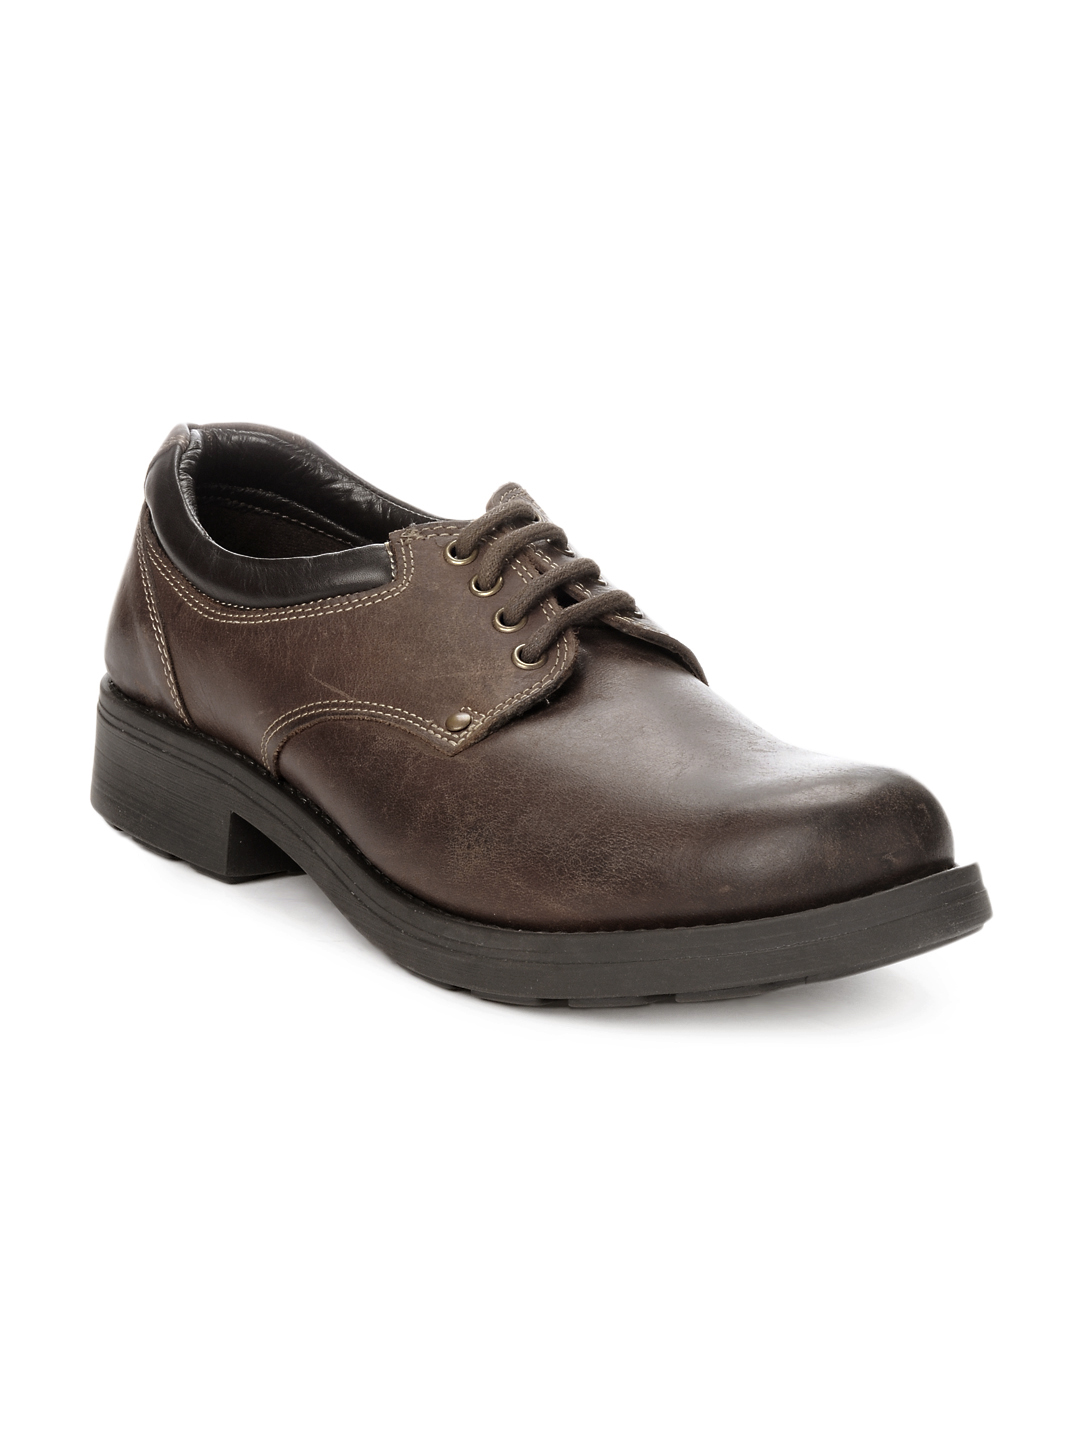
Ganuchi Men Brown Shoes
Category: Footwear / Shoes / Formal Shoes
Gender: Men
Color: Brown
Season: Summer 2012
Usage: Formal